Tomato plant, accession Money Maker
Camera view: tilt-top (135 deg); turntable rotation: 240 degrees
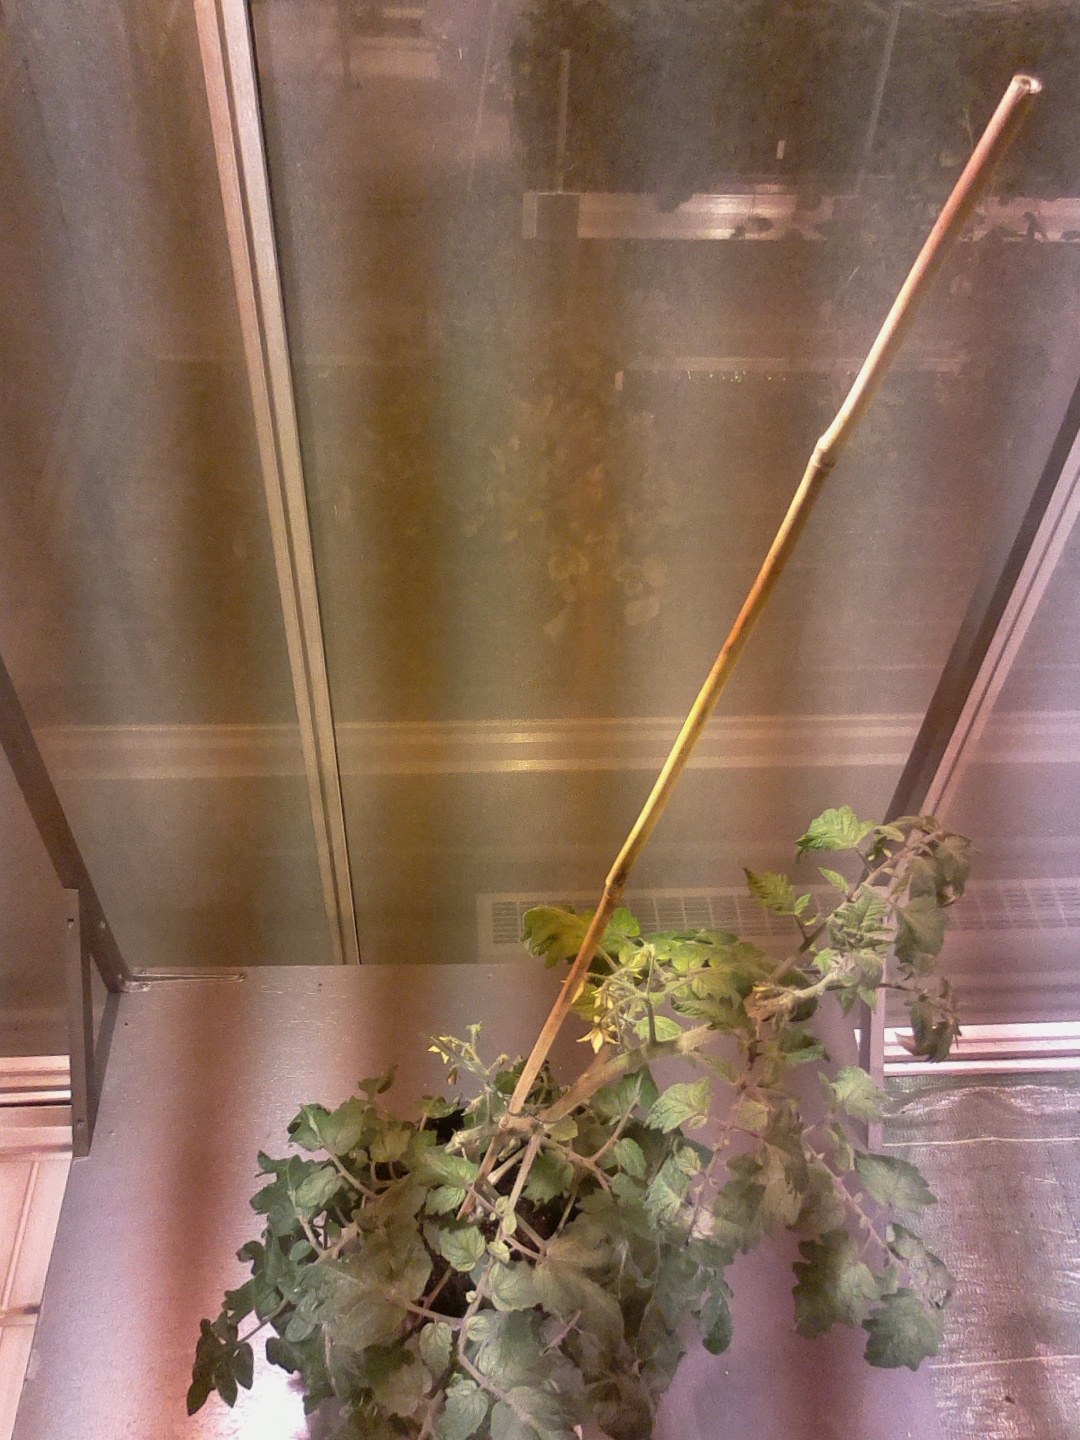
BBCH growth stage 68: Full flowering, 80%-90% of flowers open, more petals falling